Huanggangcun station

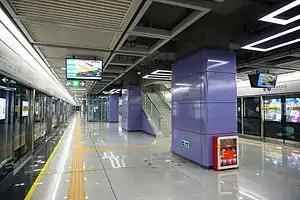
Platform

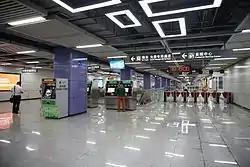

Huanggangcun station is a Metro station of Shenzhen Metro Line 7. It opened on 28 October 2016.